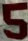
Number: 5